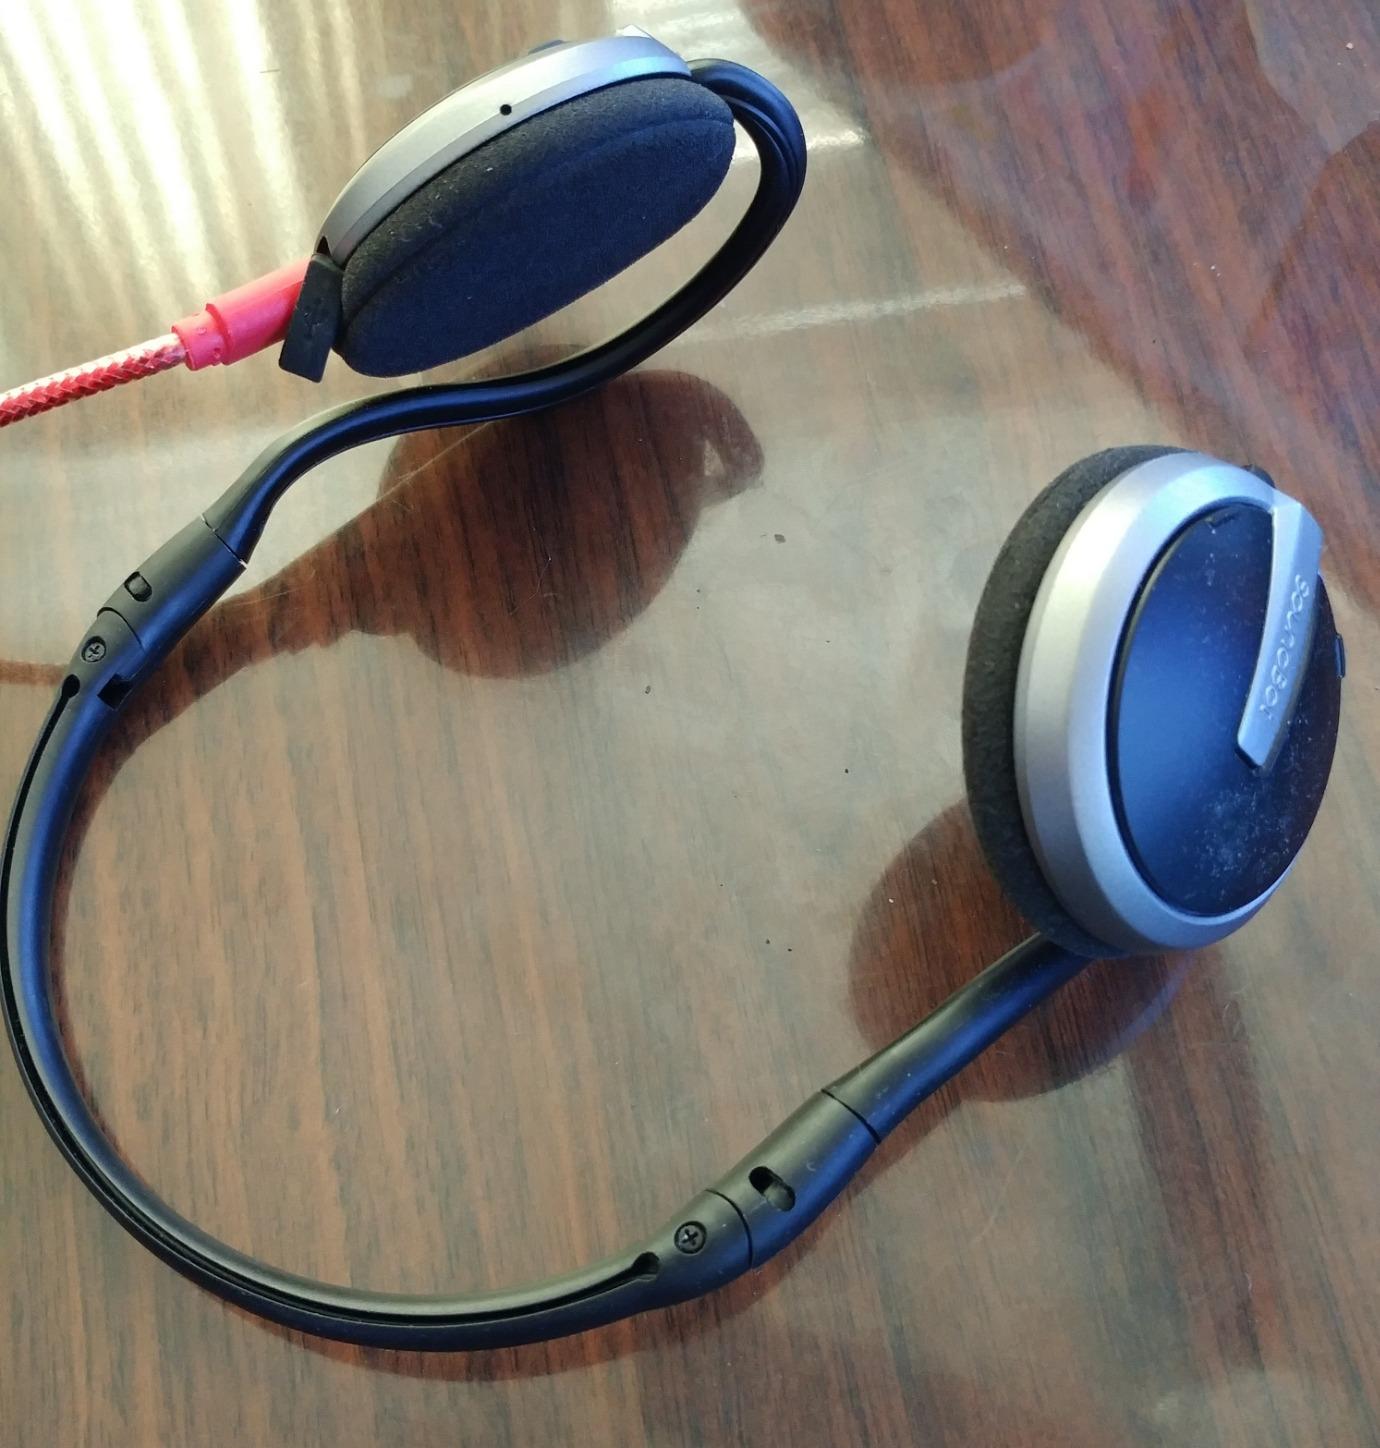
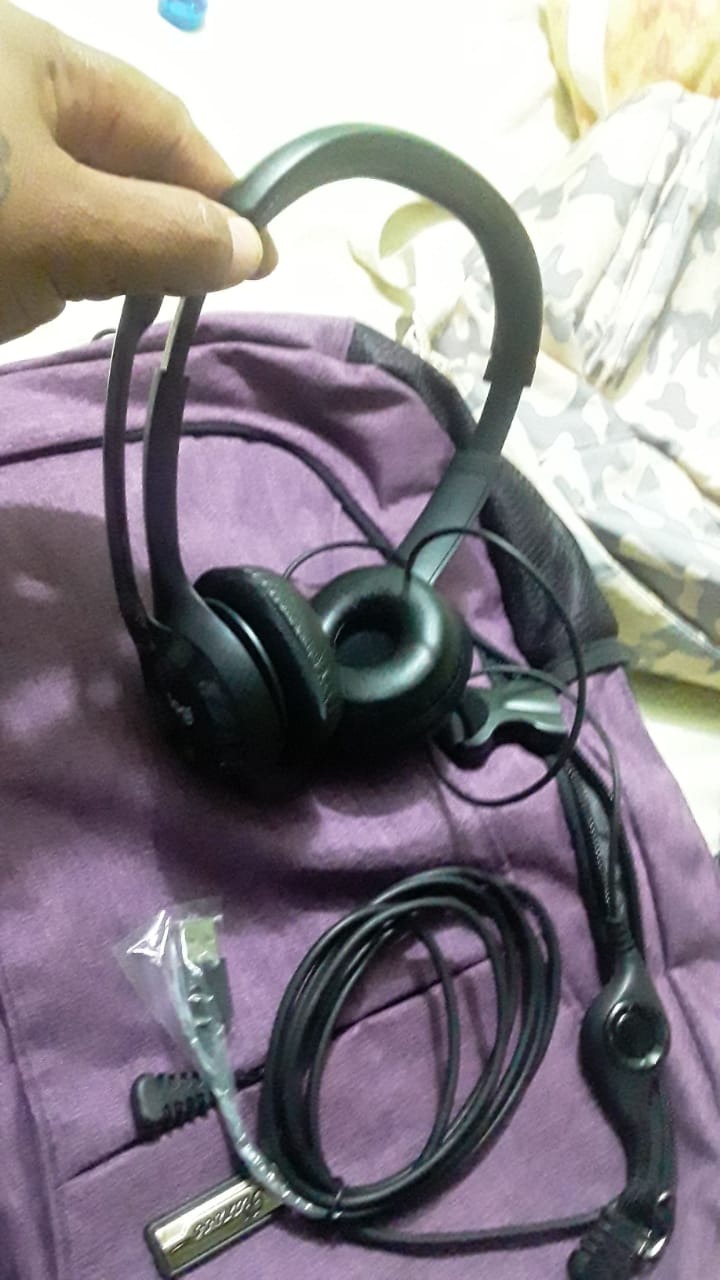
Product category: headphones
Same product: no